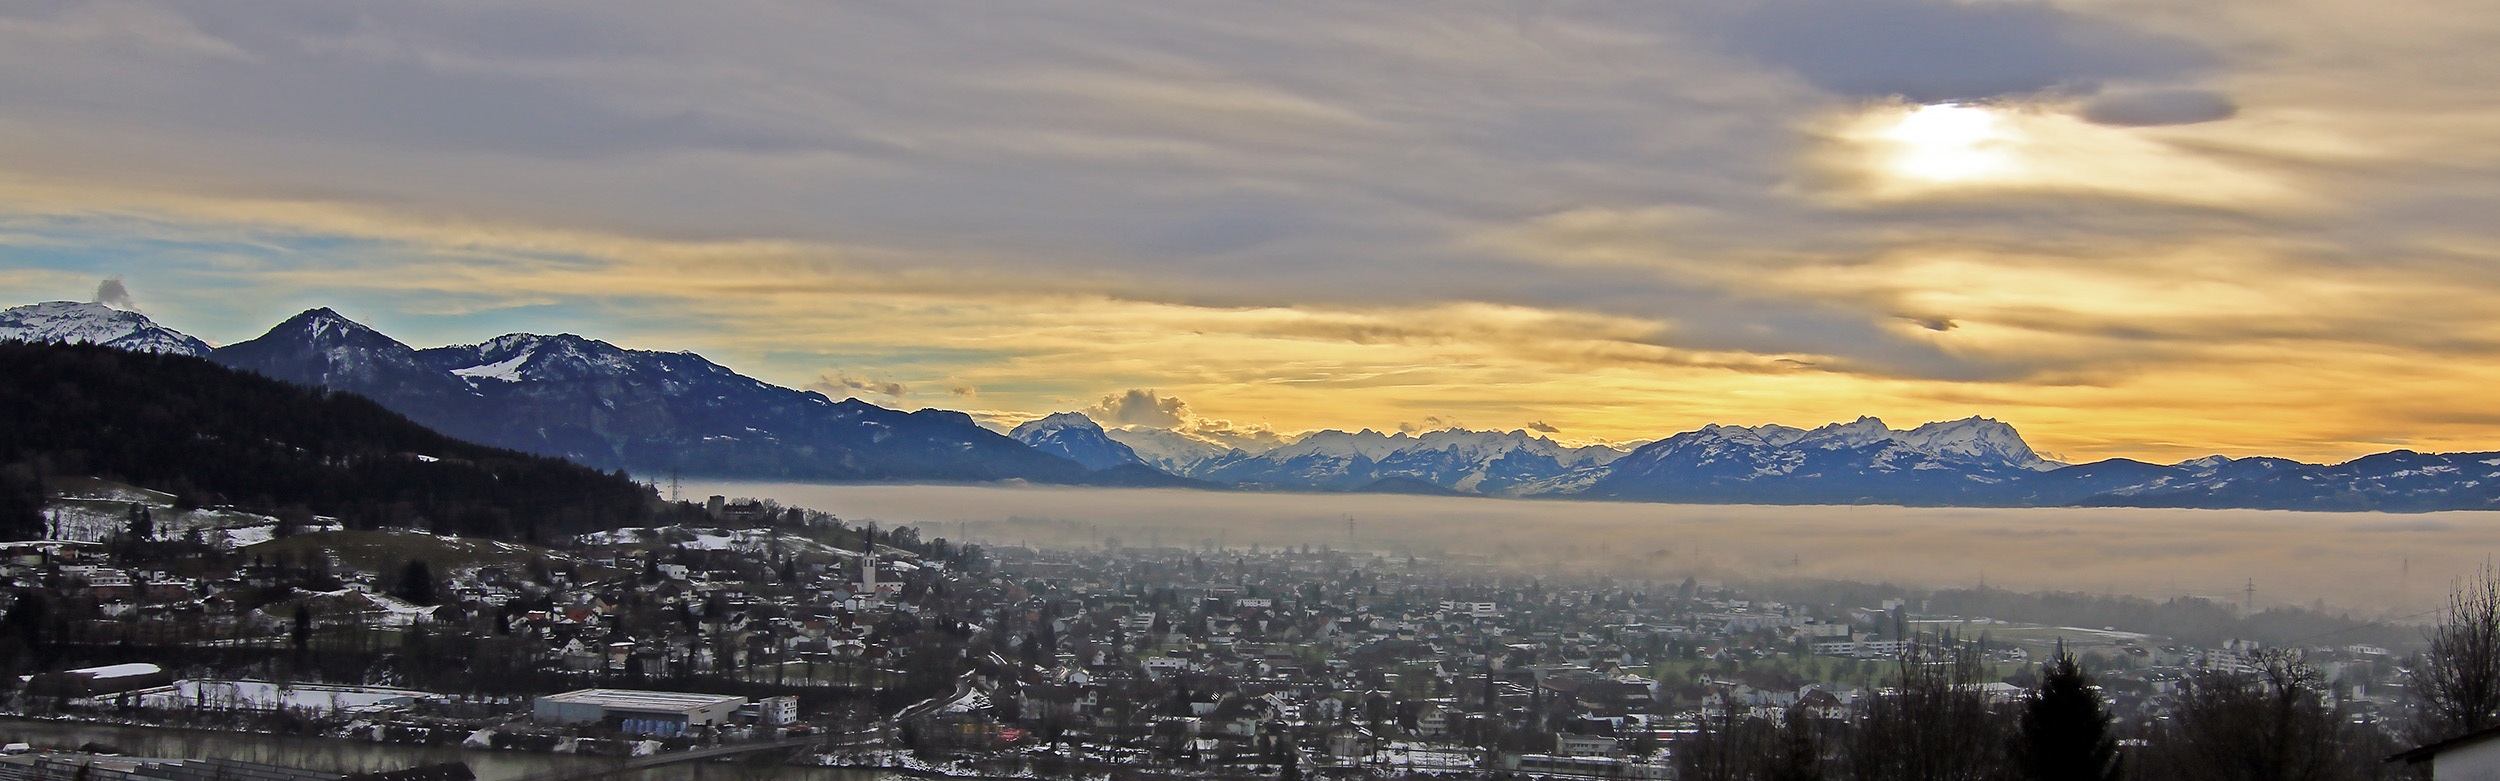
landscape, mountain, snow, winter, cloud, sun, fog, morning, dawn, valley, mountain range, panorama, dusk, weather, alpine, season, mountains, alps, plateau, vorarlberg, landform, bregenz, geographical feature, atmospheric phenomenon, mountainous landforms, dornbirn